Knox County Courthouse (Knoxville, Illinois)

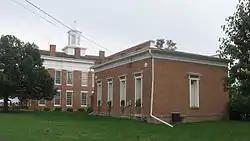

The Knox County Courthouse, located on the public square of Knoxville near its associated hall of records, is the former county courthouse of Knox County, Illinois. The courthouse was built in 1840 to replace the county's first courthouse; built in 1831 shortly after the county's organization, it had been outgrown by the end of the decade. Architect John Mandeville gave the building its Greek Revival design. The Hall of Records, which was designed by Charles Ulricson, was added in 1854 to house county records after the courthouse ran out of space for them. The Knox County seat moved to Galesburg in 1873; the courthouse and hall of records subsequently housed the Knoxville city hall and public library respectively until 1978, when the city government moved to the hall and the courthouse became a museum.